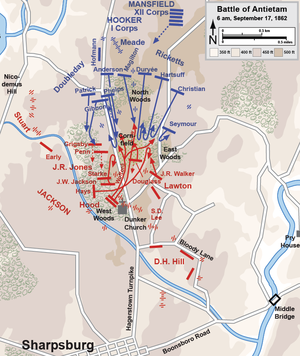
Slaget ved Antietam / Slaget / Morgenen
Angreb af I Korps, 5.30 to 7.30 om morgenen
Slaget ved Antietam blev udkæmpet nær Sharpsburg den 17. september 1862. Det var det første store slag i Den Amerikanske Borgerkrig, der fandt sted på Nordstaternes område. Slaget var det blodigste éndags slag i amerikansk historie med omkring 23.000 soldater dræbt eller såret.